Roxi D'lite

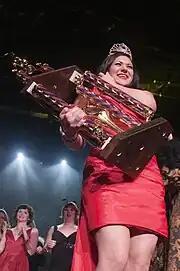
Roxi D'Lite moments after being crowned Miss Exotic World 2010

Roxi D'Lite is a Canadian burlesque performer, model and photographer and producer from Windsor, Ontario. In 2014 she was the World Champion of Exotic Dance, the Exotic Dancer Invitational Showgirl Champion and was crowned Reigning Queen of Burlesque and Miss Exotic World 2010 at the Burlesque Hall of Fame in Las Vegas. She is known as the Bad Girl of Burlesque